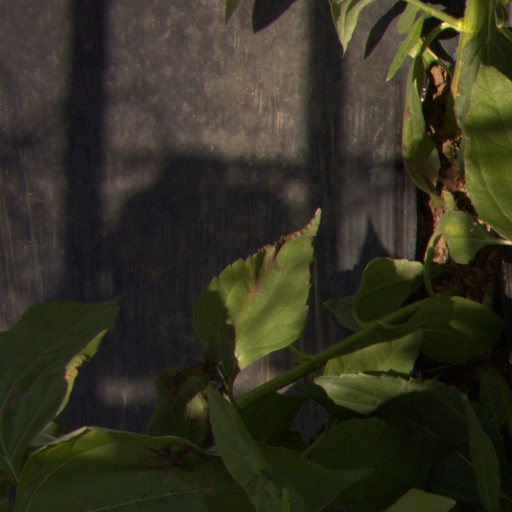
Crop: Jerusalem artichoke